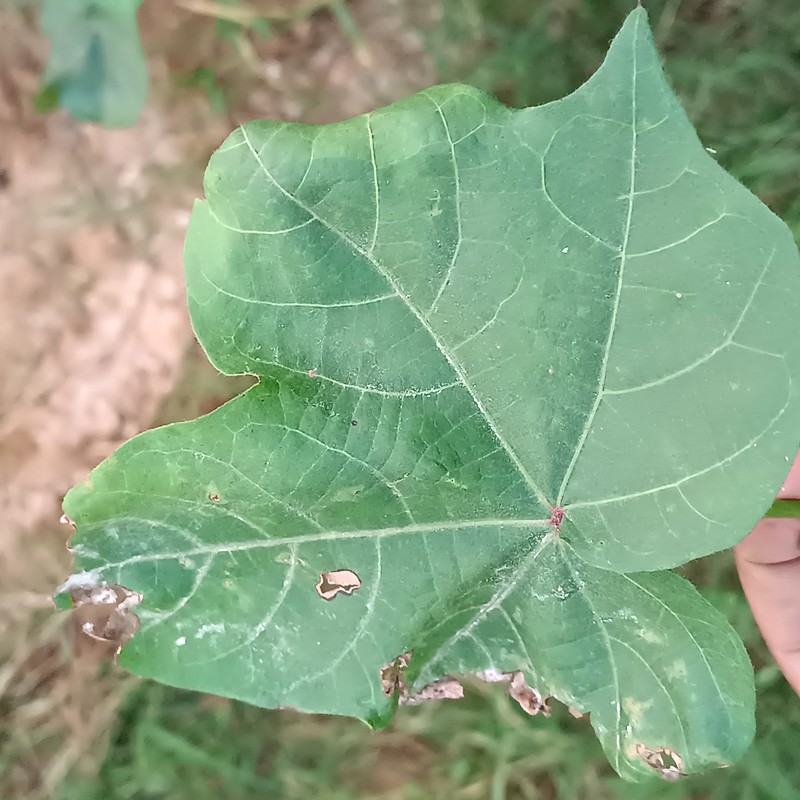
Label: Leaf Hopper Jassids